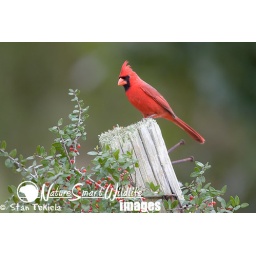
Northern Cardinal (Cardinalis cardinalis) on fence post with red berry bush (unknown species) taken in Mississippi